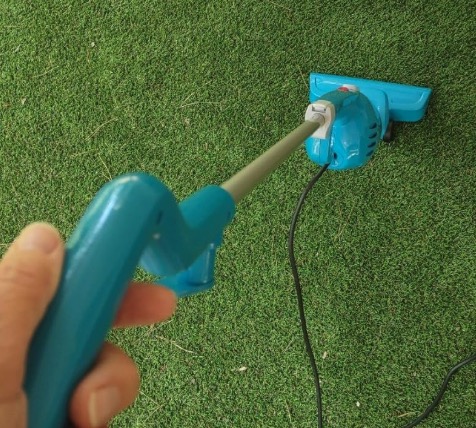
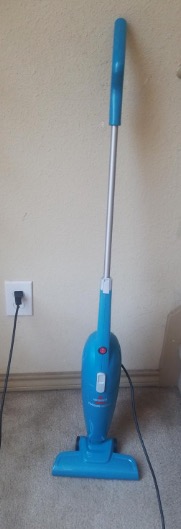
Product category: items_vacuum
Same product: yes